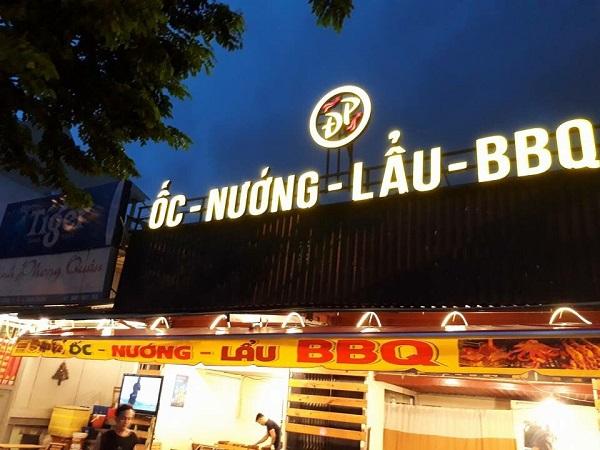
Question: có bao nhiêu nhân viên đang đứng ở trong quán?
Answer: có một nhân viên đang đứng ở trong quán